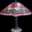
Label: lamp